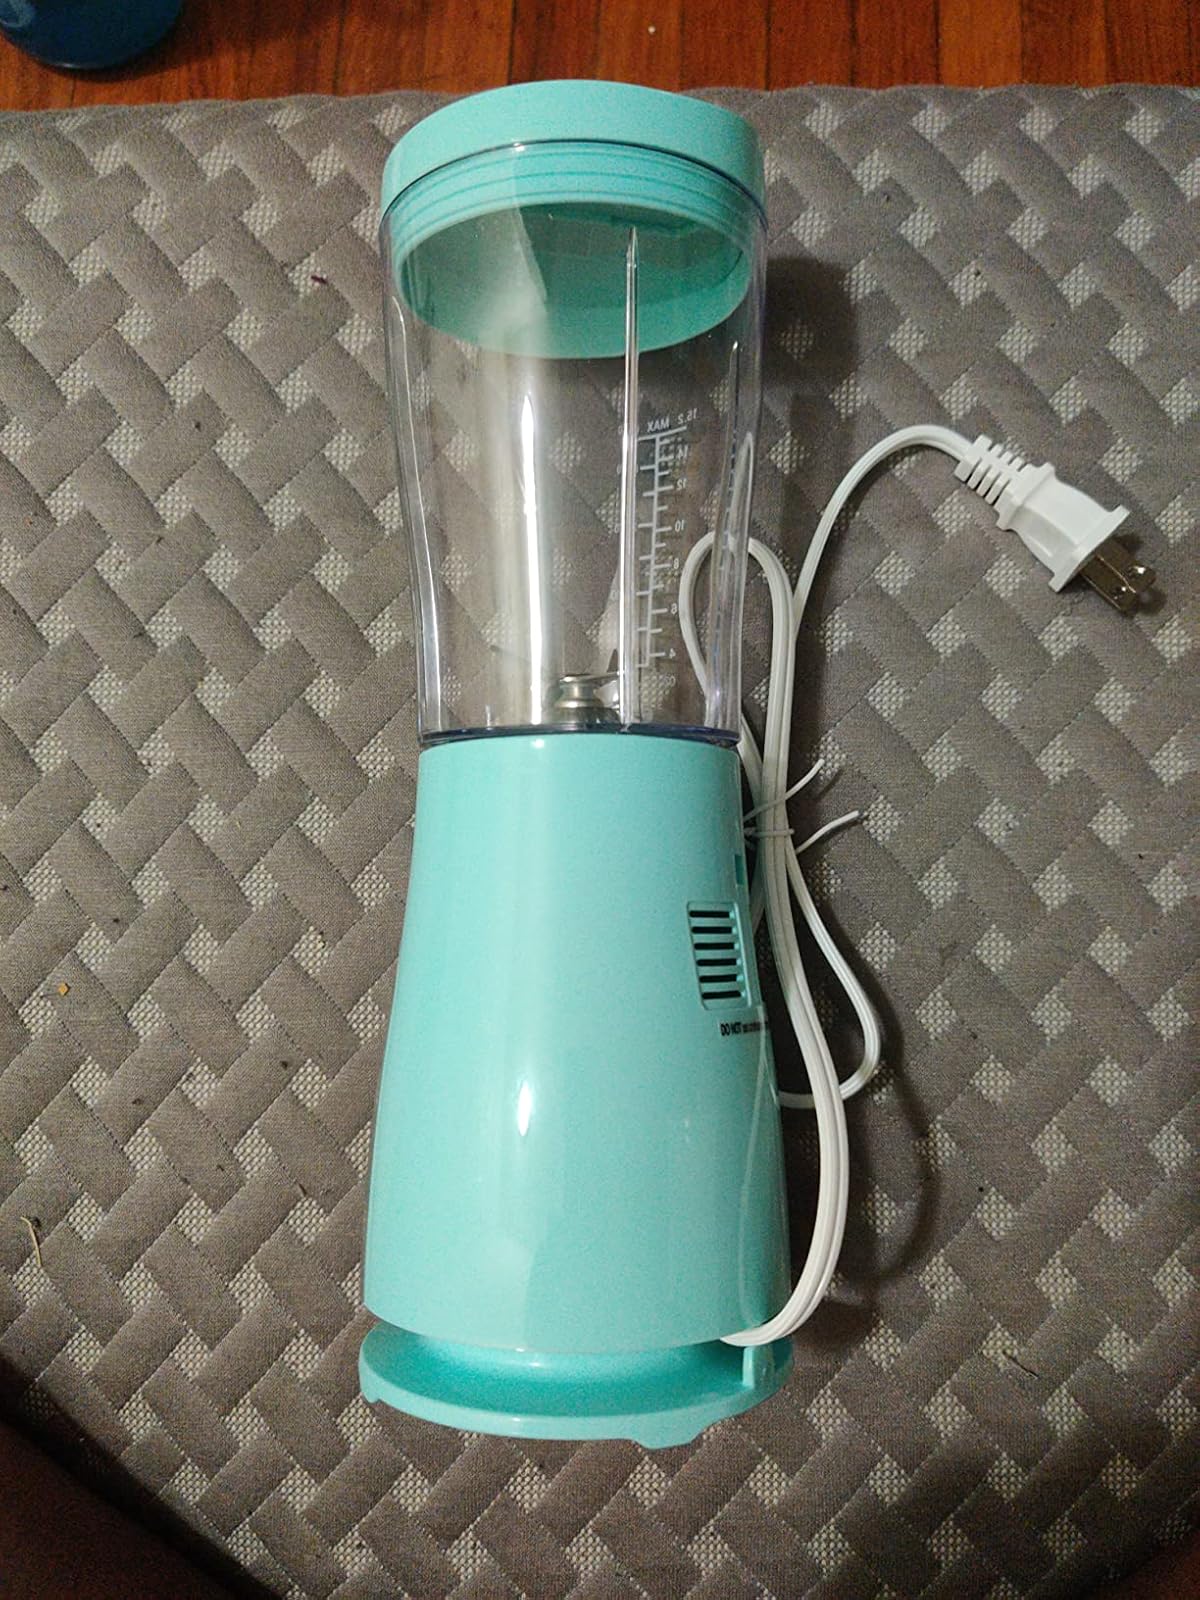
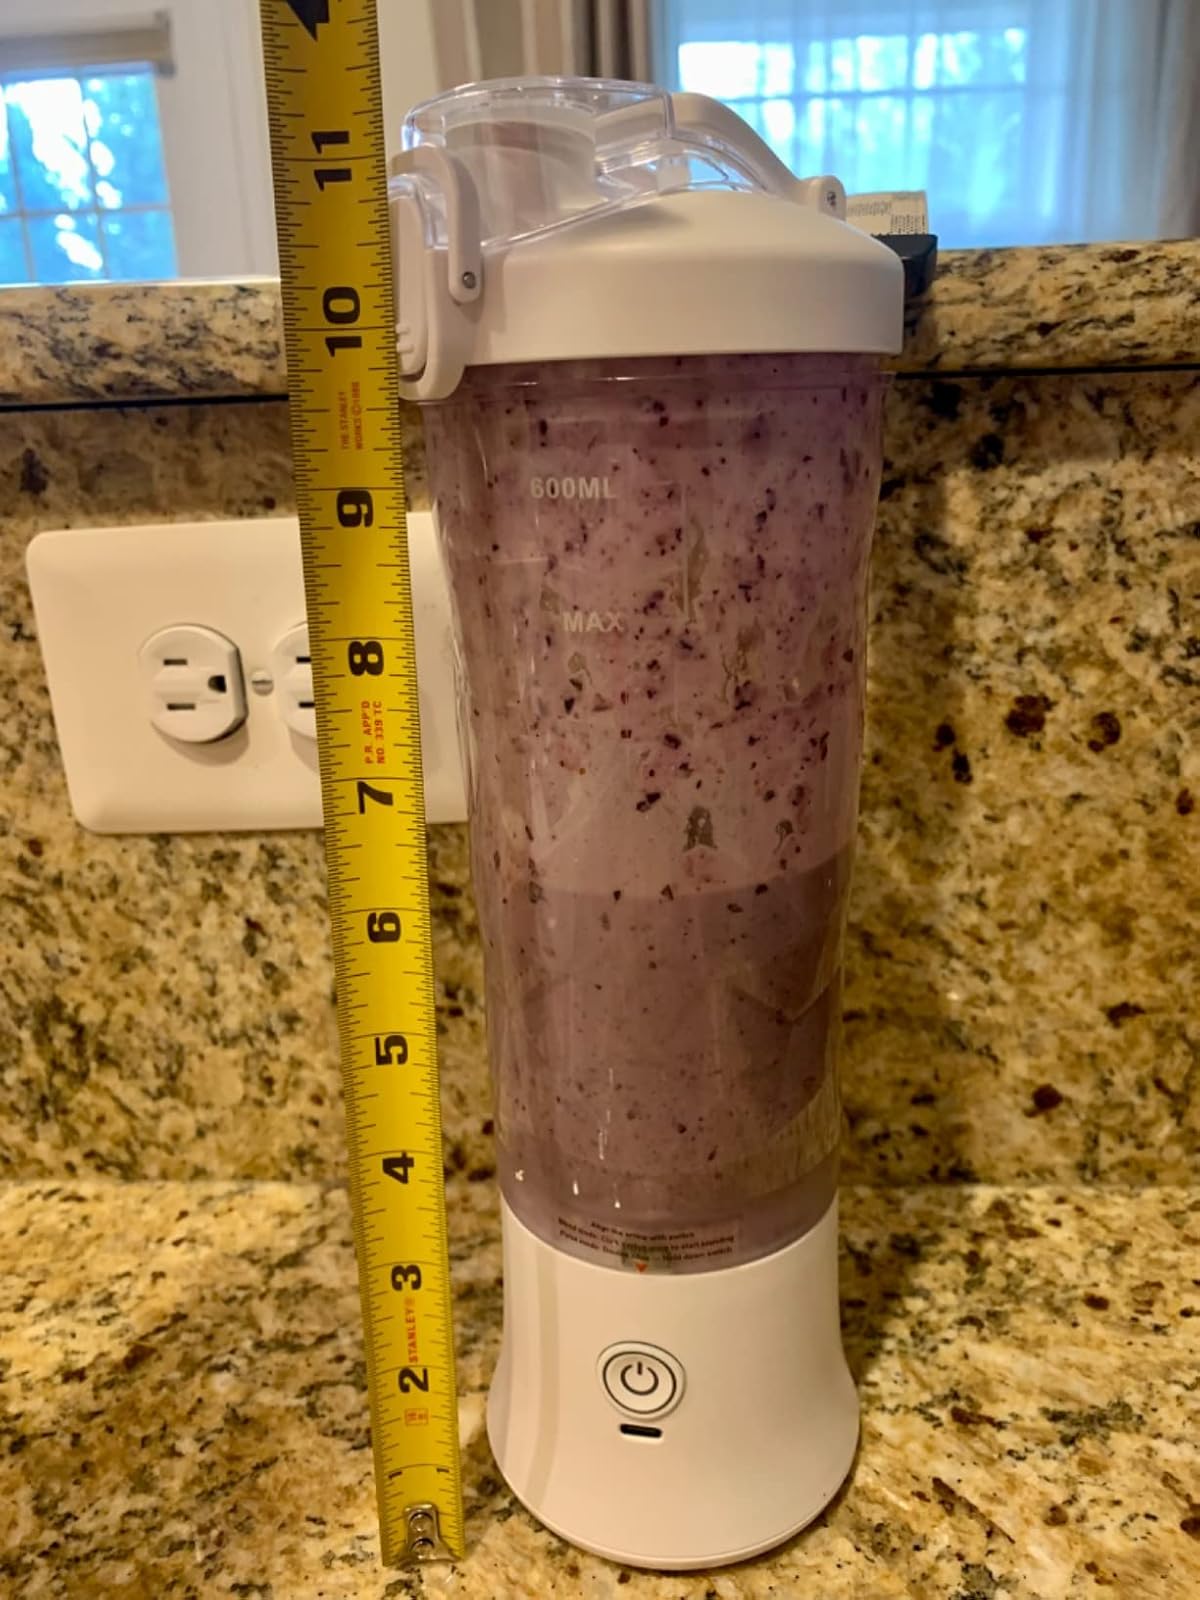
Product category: items_blender
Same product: no